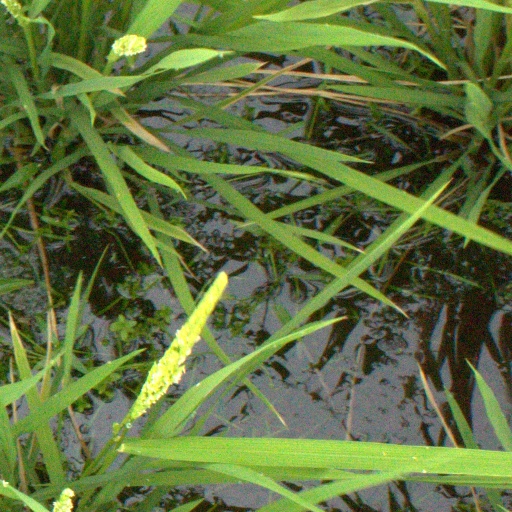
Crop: rice